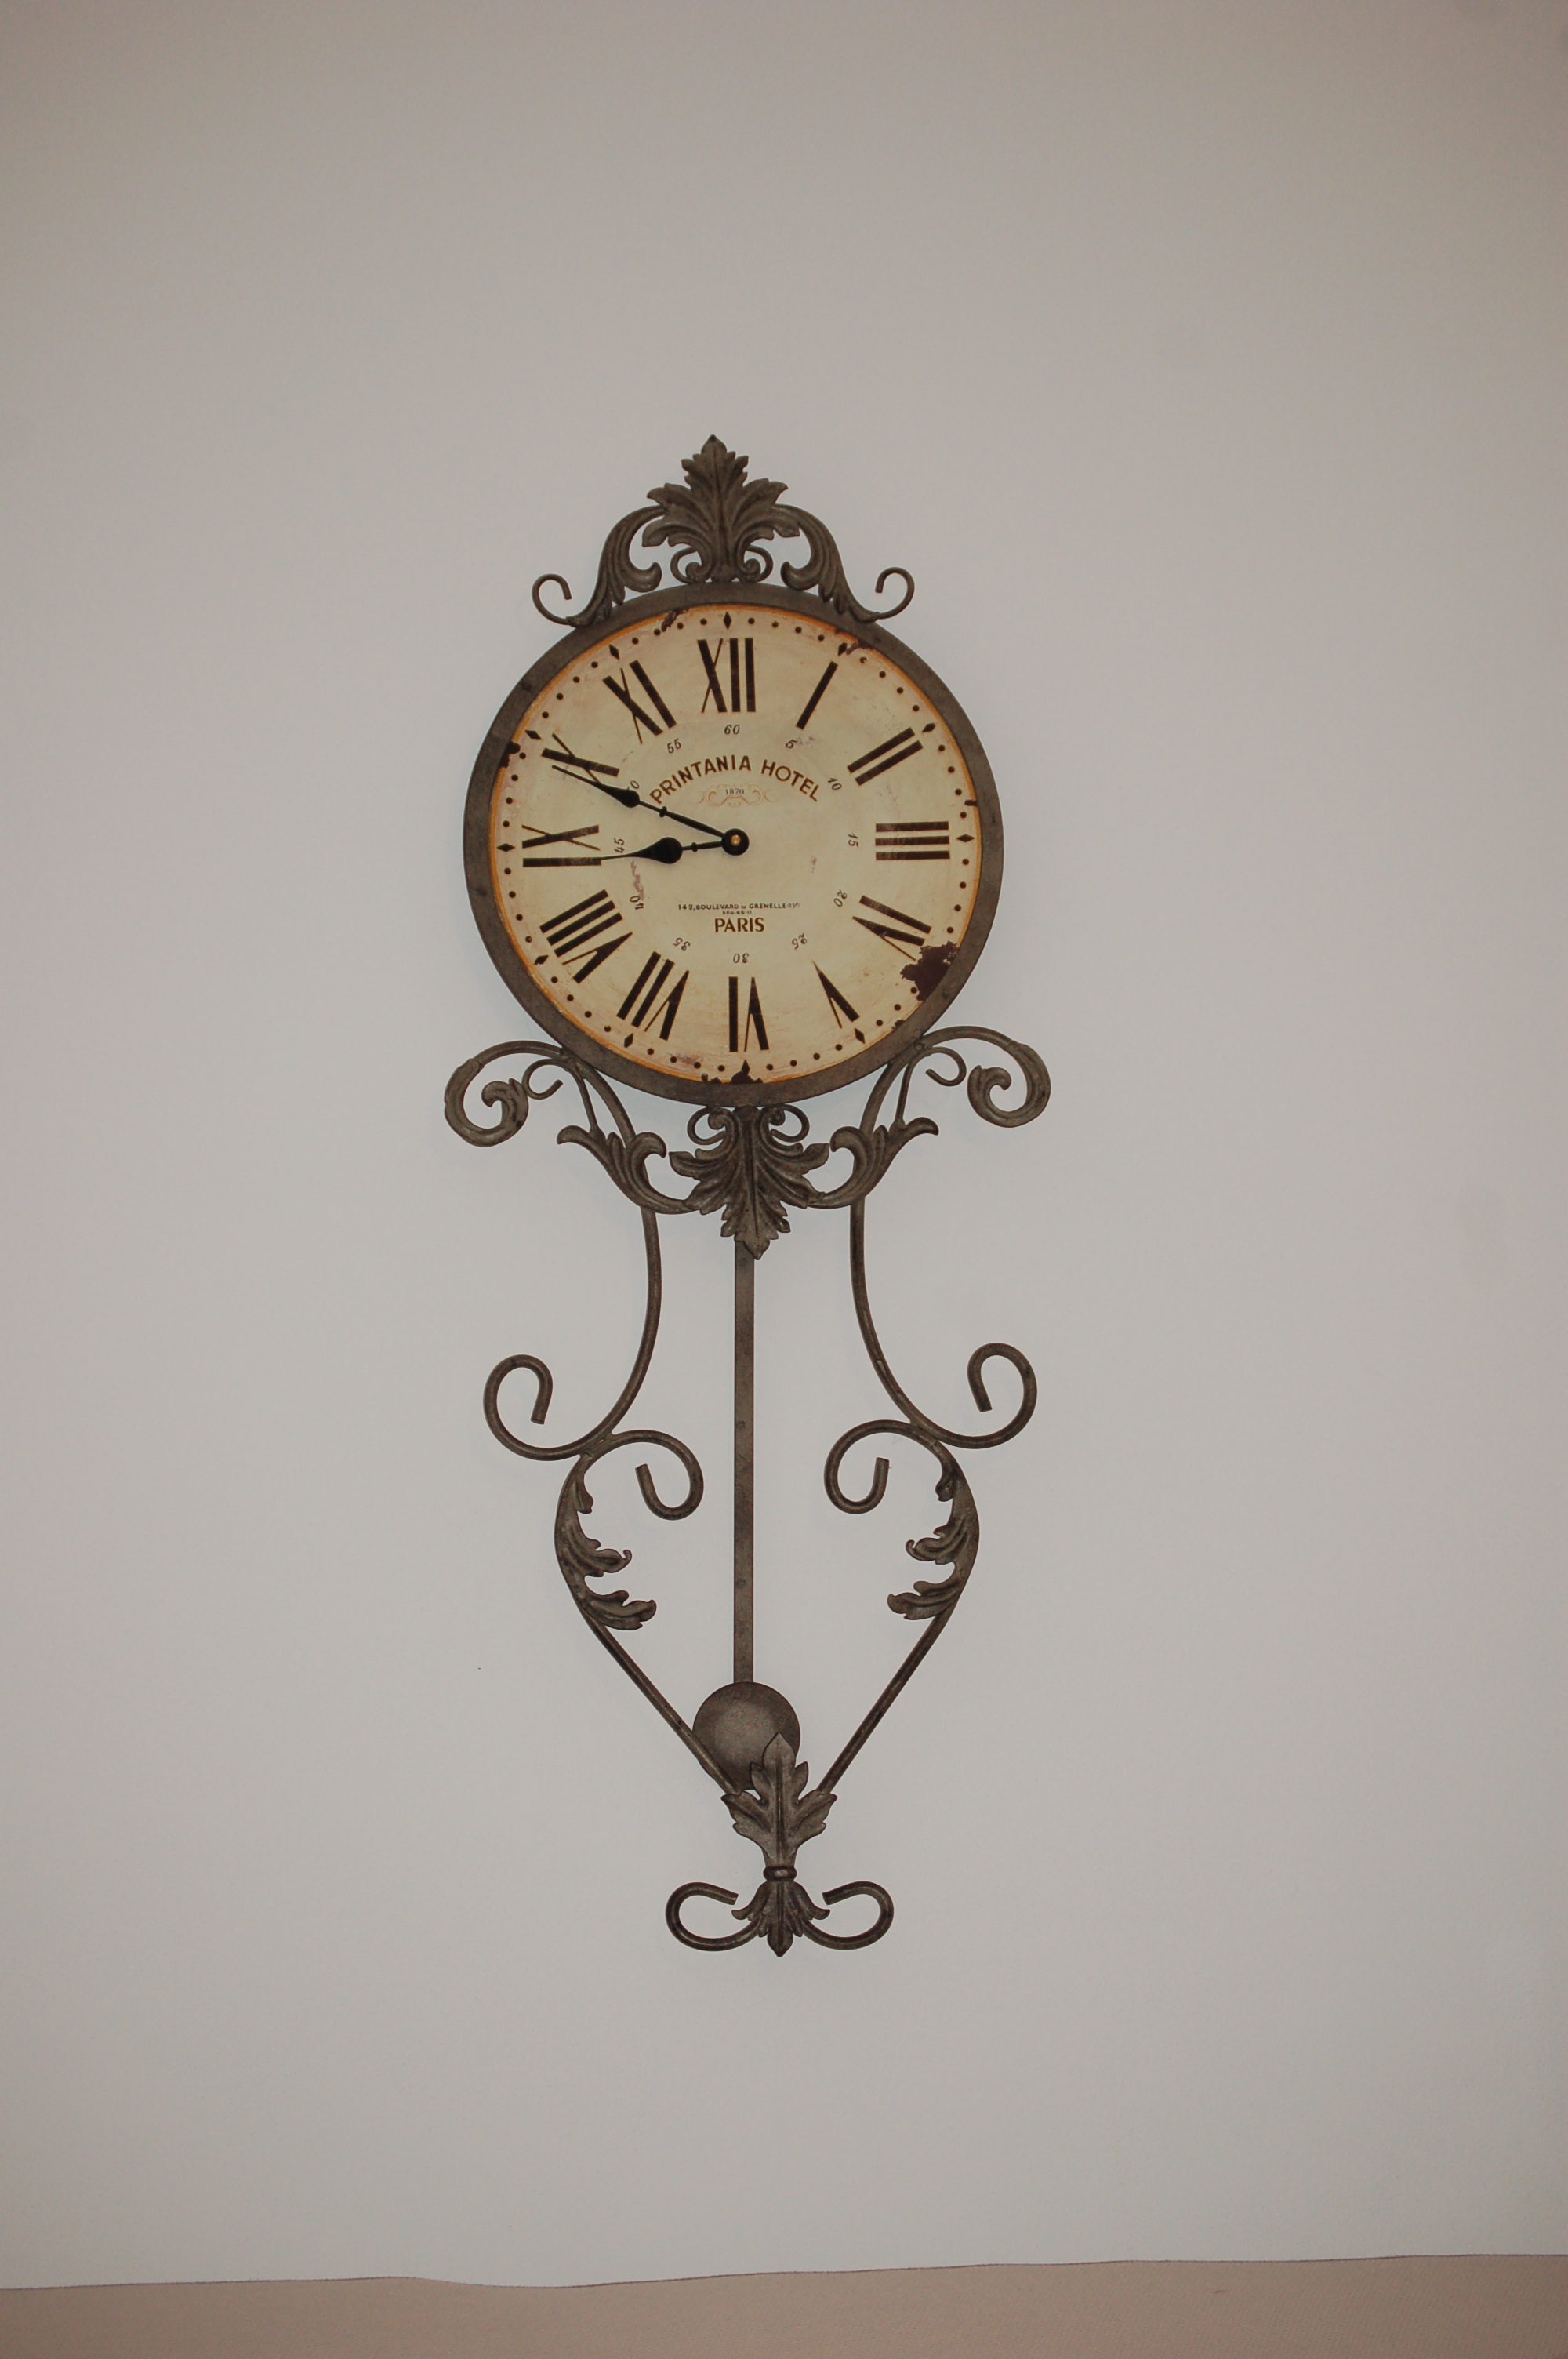
wood, antique, clock, time, wall, metal, furniture, lighting, decor, circle, wall clock, light fixture, home accessories